Old Saint Bartholomew's Church, Gliwice

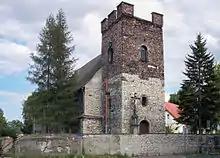
Old church of Saint Bartholomew

The Old church of Saint Bartholomew is a fortified church in Gliwice in the Silesian Voivodeship of Poland.